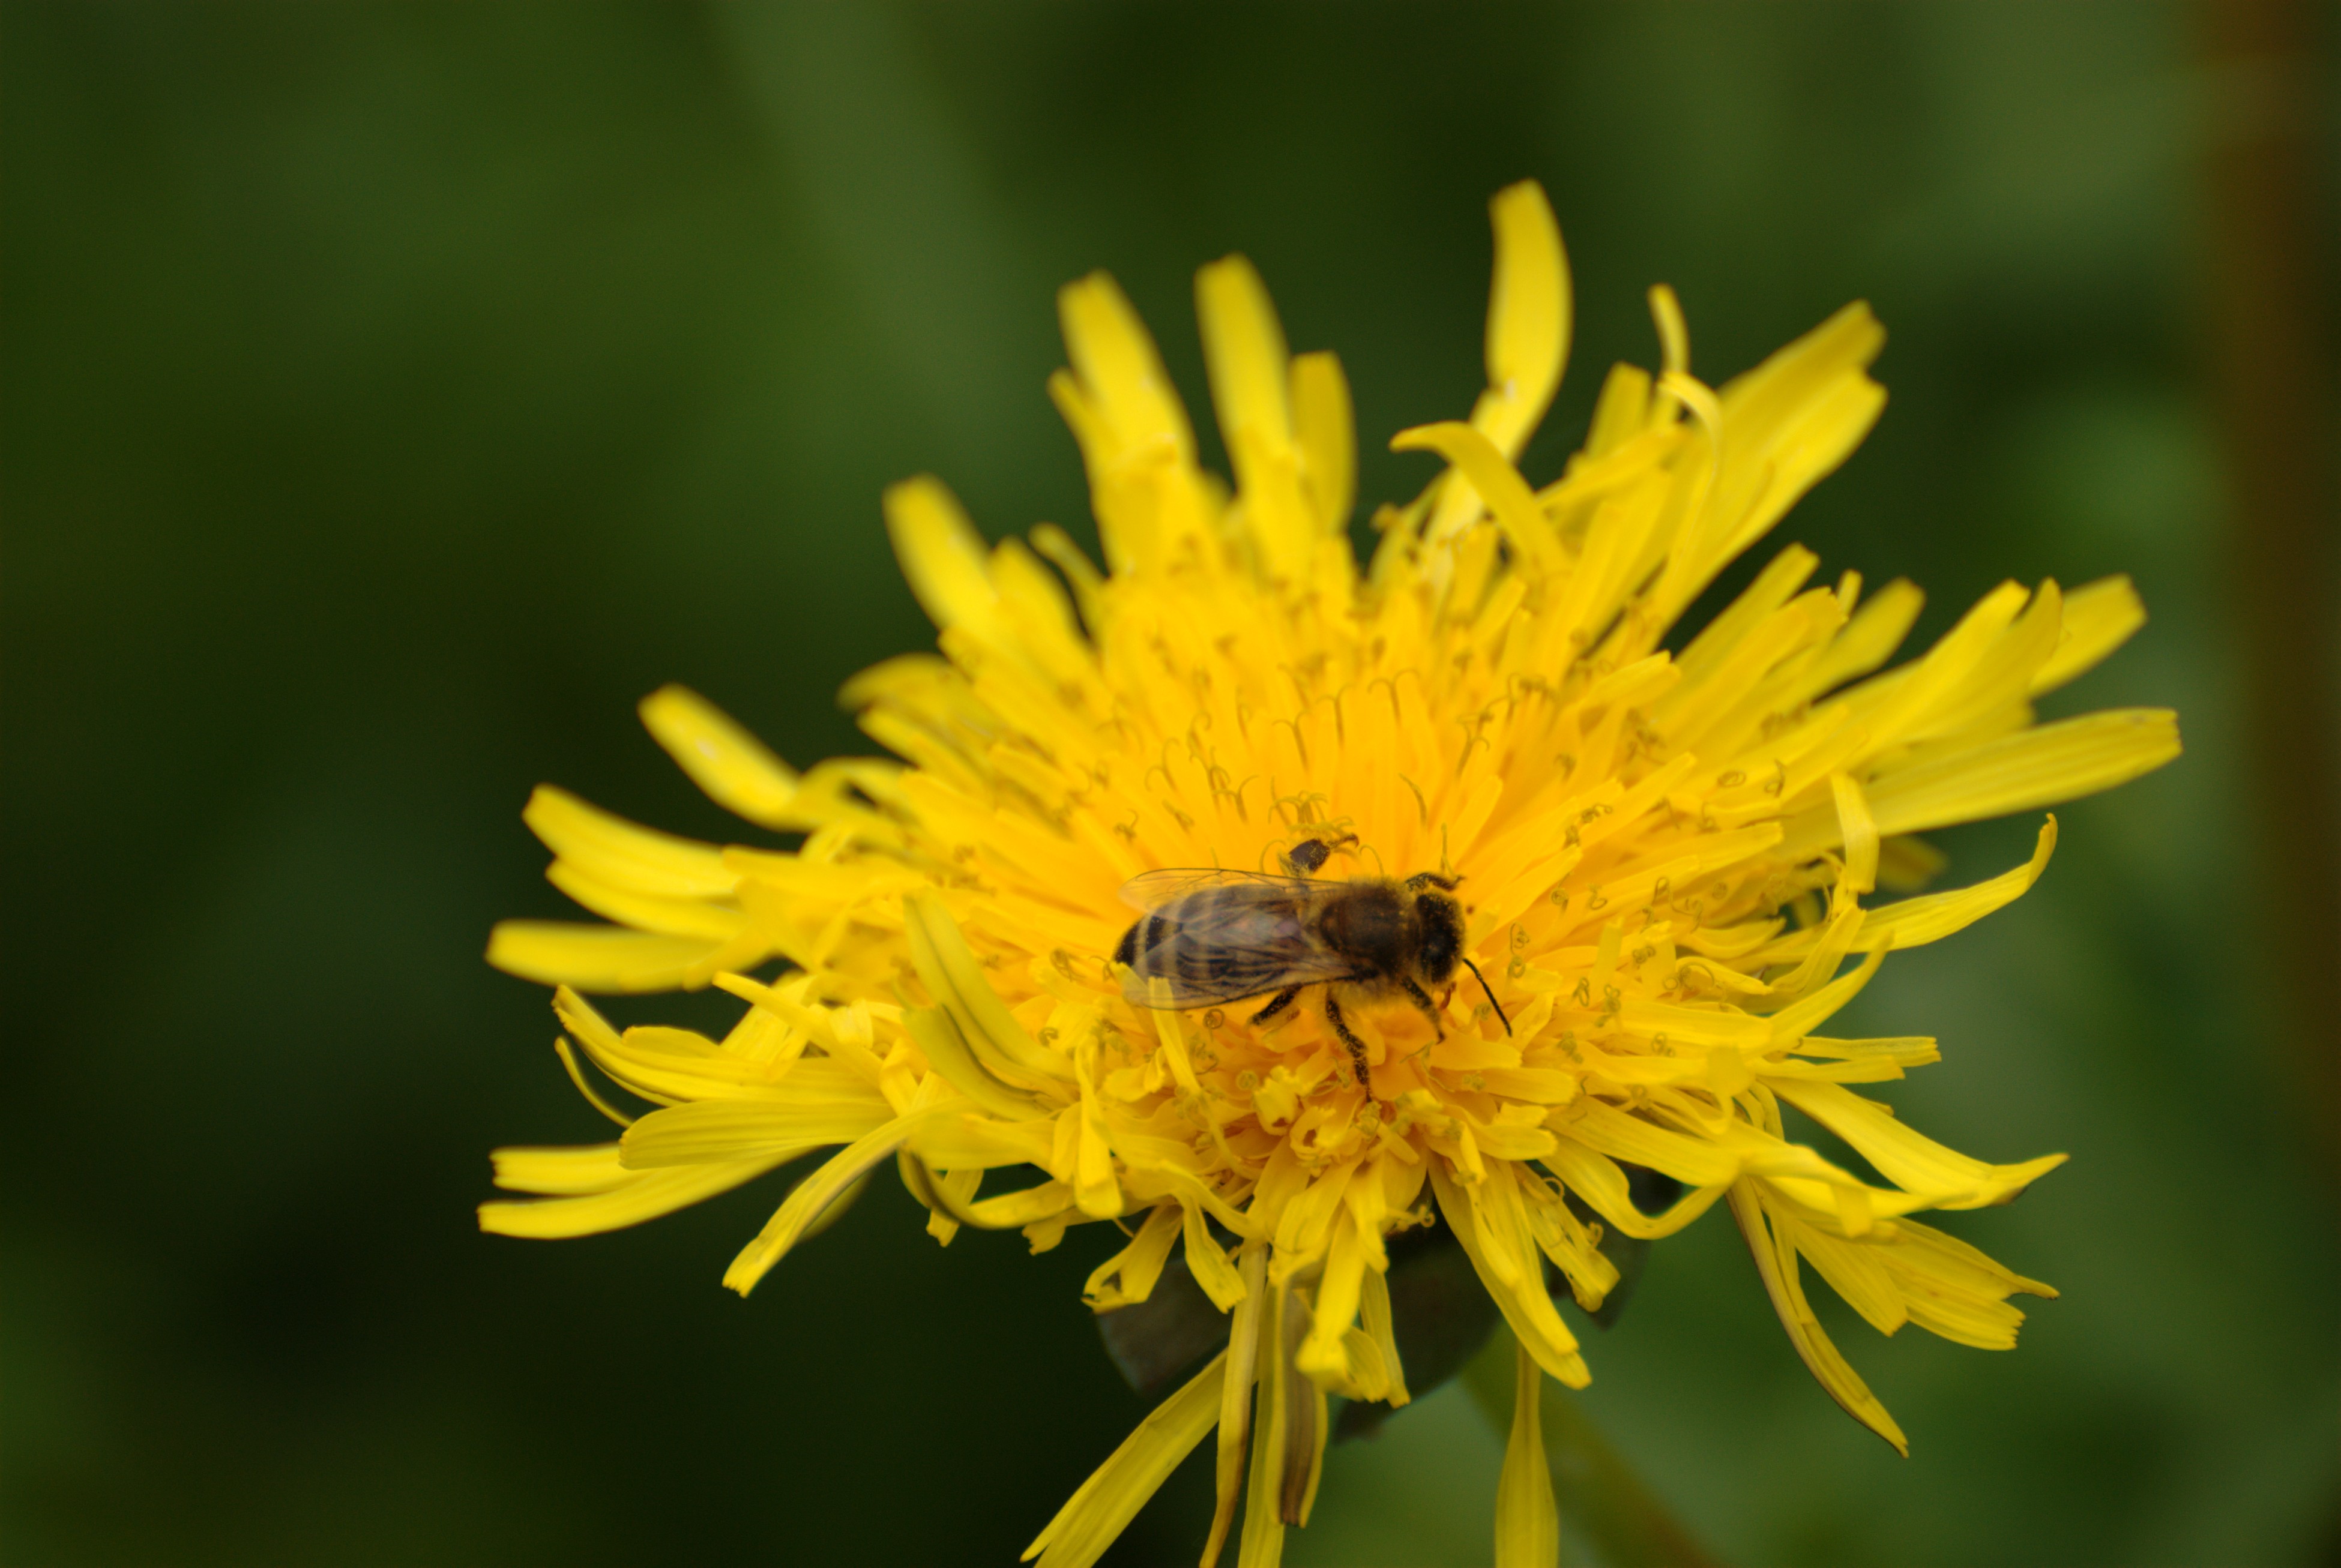
nature, plant, photography, dandelion, flower, petal, pollen, insect, botany, nikon, yellow, flora, fauna, invertebrate, wildflower, flowers, close up, bee, d80, nectar, nikond80, isawyoufirst, macro photography, flowering plant, honey bee, daisy family, plant stem, land plant, membrane winged insect